Mark the Evangelist

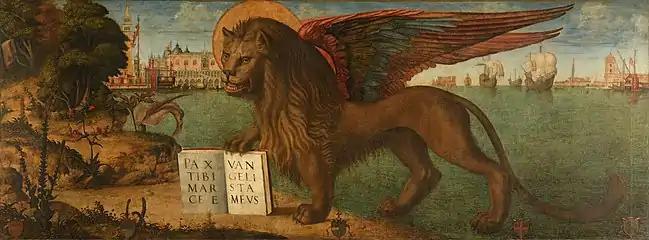
Mark the Evangelist's symbol is the winged lion, the Lion of Saint Mark. Inscription: ('peace be upon you, Mark, my evangelist'). The same lion is also the symbol of Venice (on illustration).

According to William Lane (1974), an unbroken tradition identifies Mark the Evangelist with John Mark, and John Mark as the cousin of Barnabas. However, Hippolytus of Rome, in "On the Seventy Apostles", distinguishes Mark the Evangelist (2 Timothy 4:11), John Mark (Acts 12:12, 25; 13:5, 13; 15:37), and Mark the cousin of Barnabas (Colossians 4:10). According to Hippolytus, they all belonged to the "Seventy Disciples" who were sent out by Jesus to disseminate the gospel (Luke 10:1ff.) in Judea.